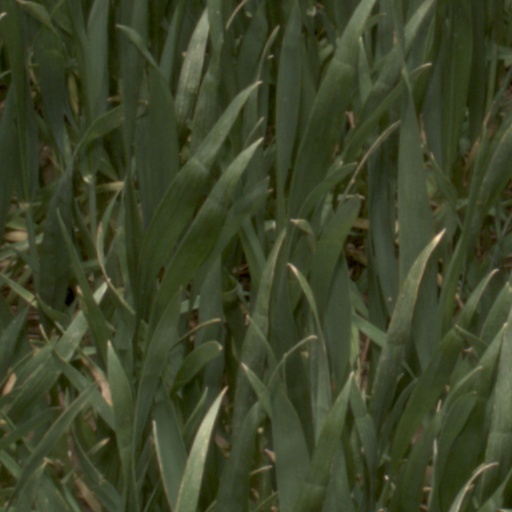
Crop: wheat